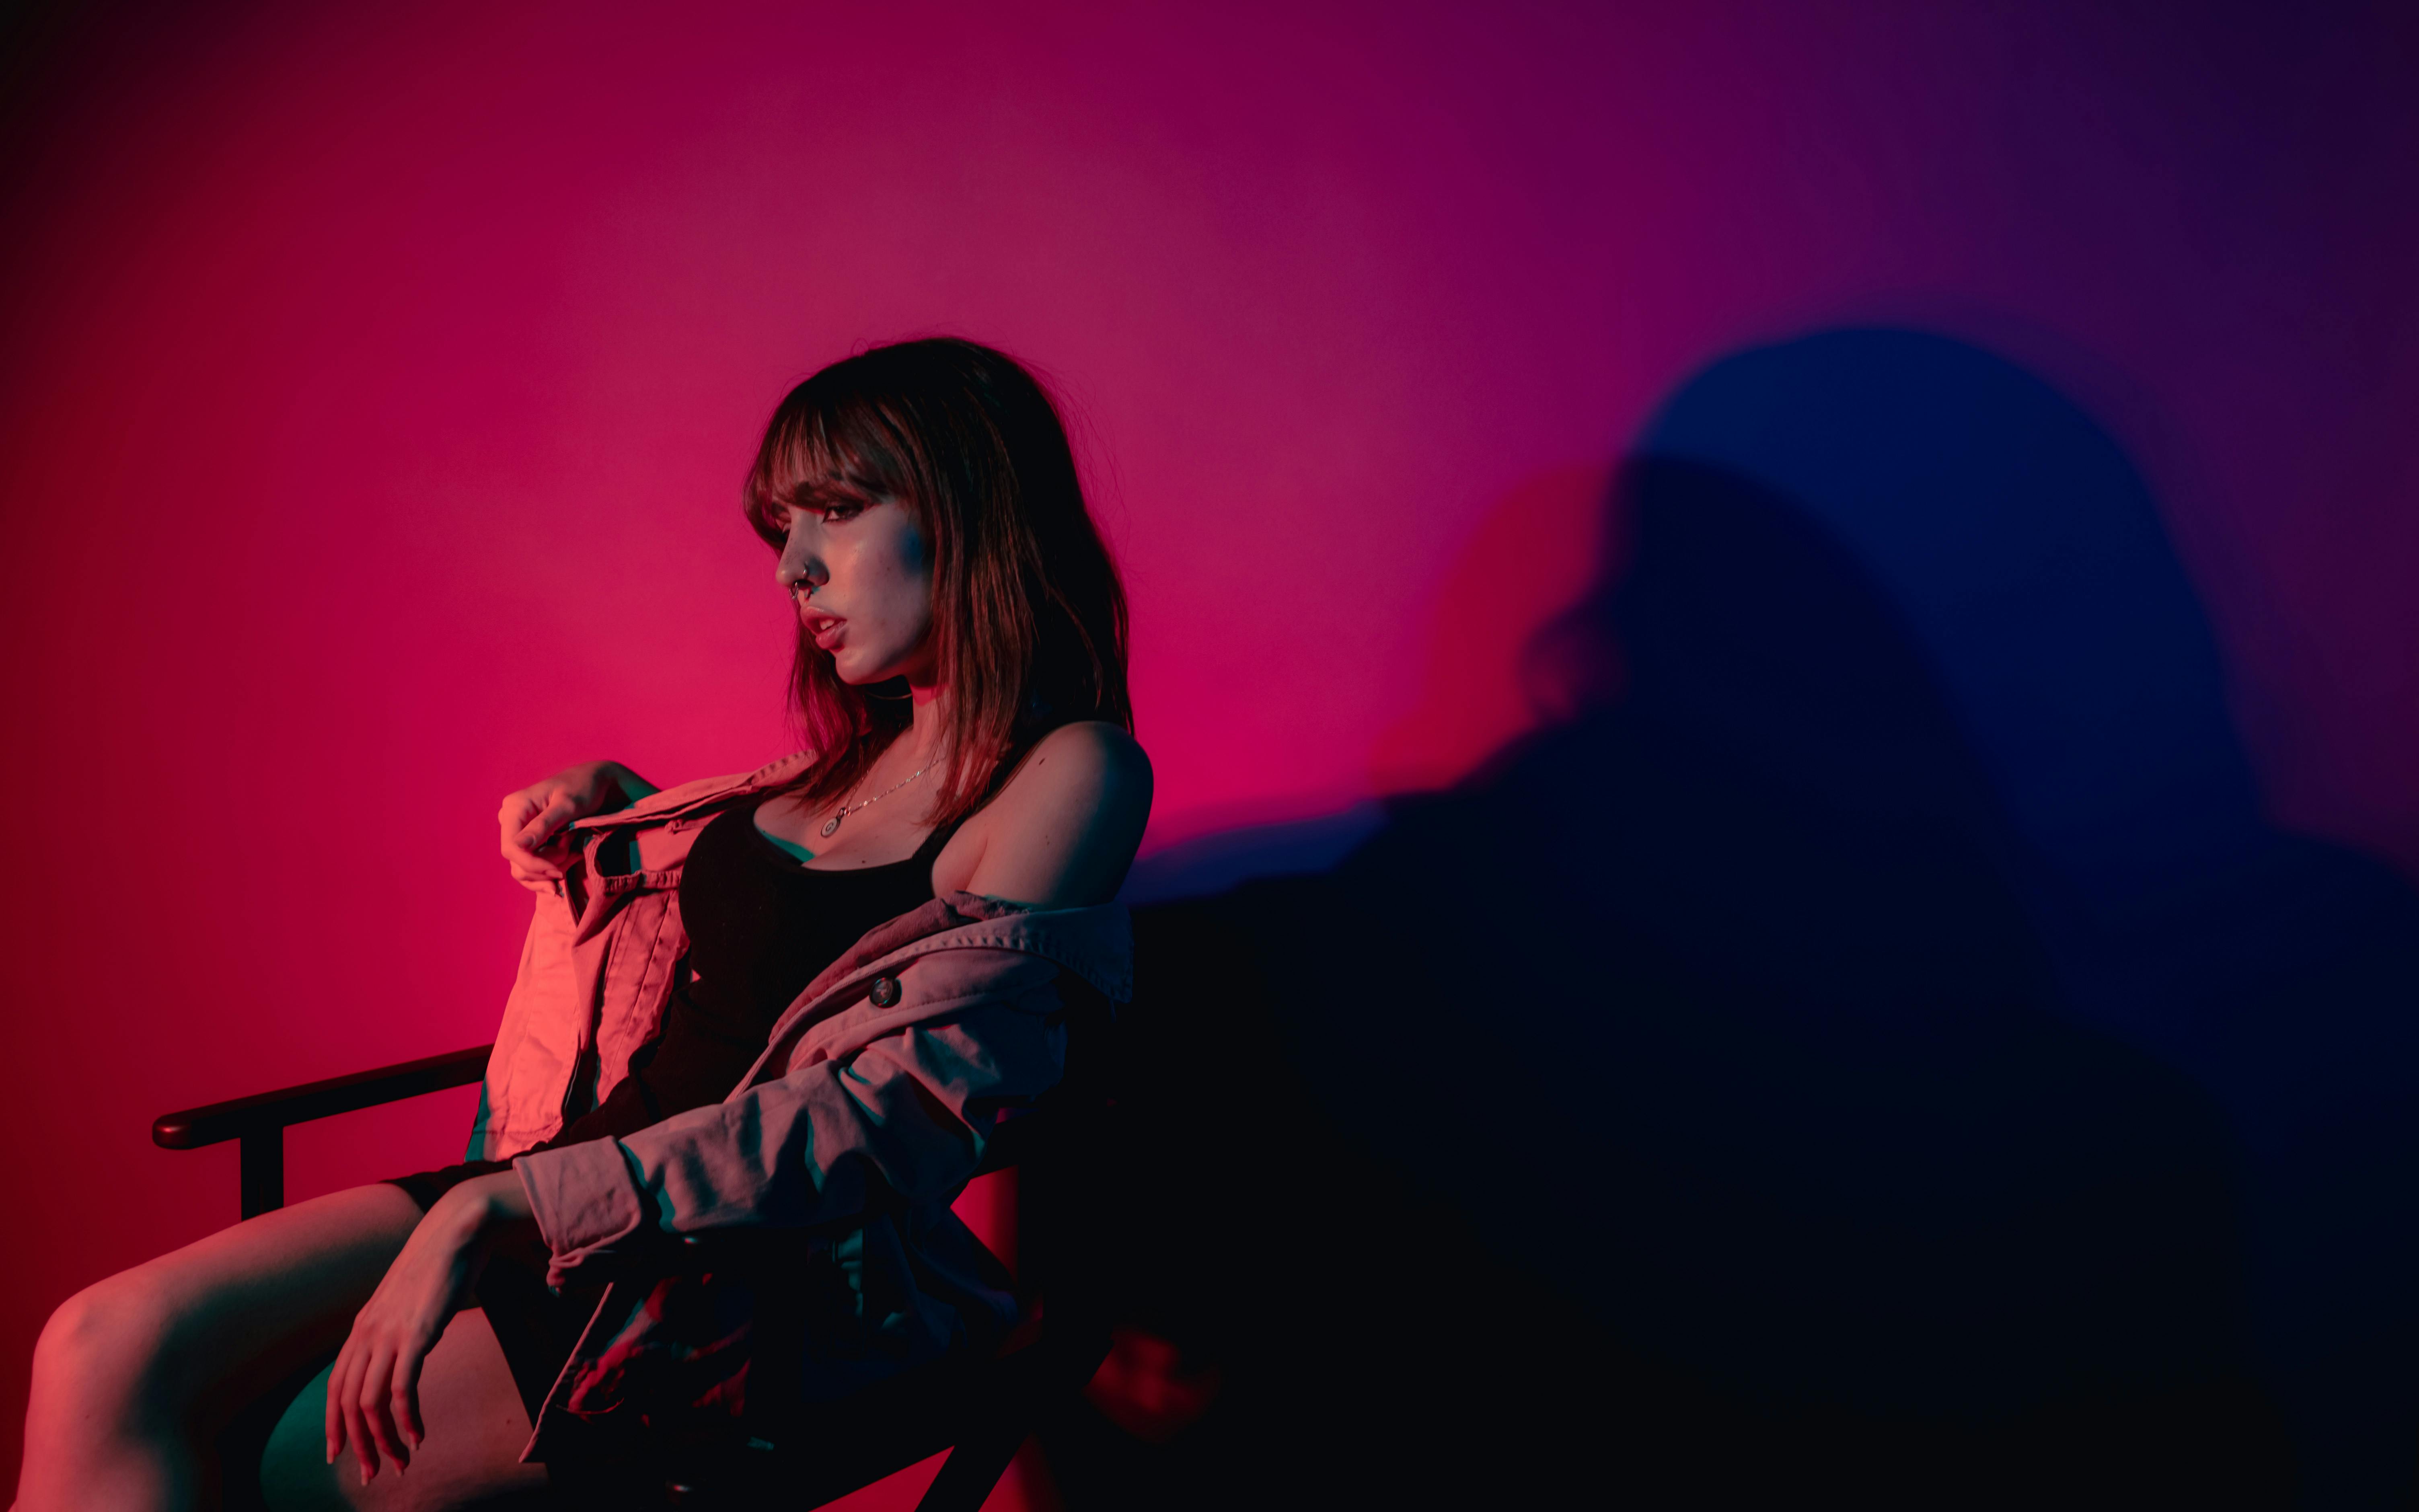
woman, lips, red, fashion, long hair, model, art model, red hair, flesh, fashion model, photo shoot